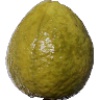
Label: guava